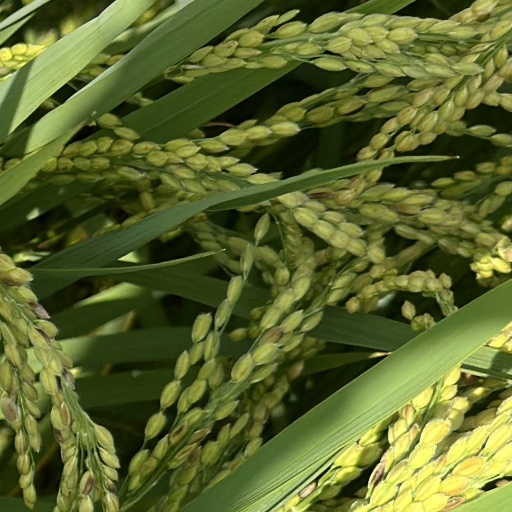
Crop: rice